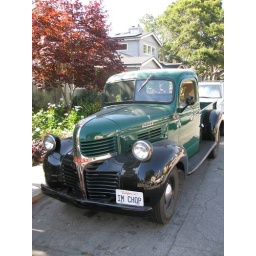
It's true that I see more cool cars and trucks in California than on the road in Texas.